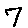
Label: 7